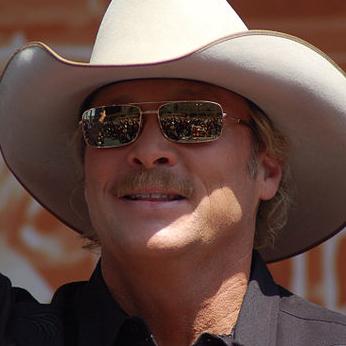
Age: 51